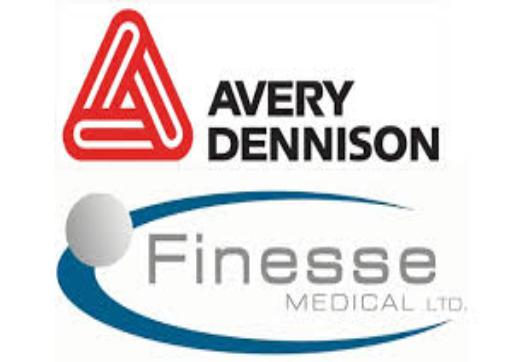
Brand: avery dennison-1
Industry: Others